Preston Dock

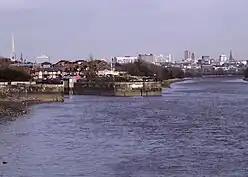
Looking eastward up the Ribble, with the entrance to the docks on the left

From its slow beginnings the docks experienced a steady growth in trade in the early decades of the 20th century. With the outbreak of the First World War the docks took on a new role, exporting munitions produced by local factories that had been retooled for the war effort. After the cessation of hostilities the port experienced a downturn in trade from which it never fully recovered in the inter-war period. In the 1920s the rail line from the site of the old Victory Quay was extended along both side of the docks, allowing an increase in the volume of goods transiting to and from the port.